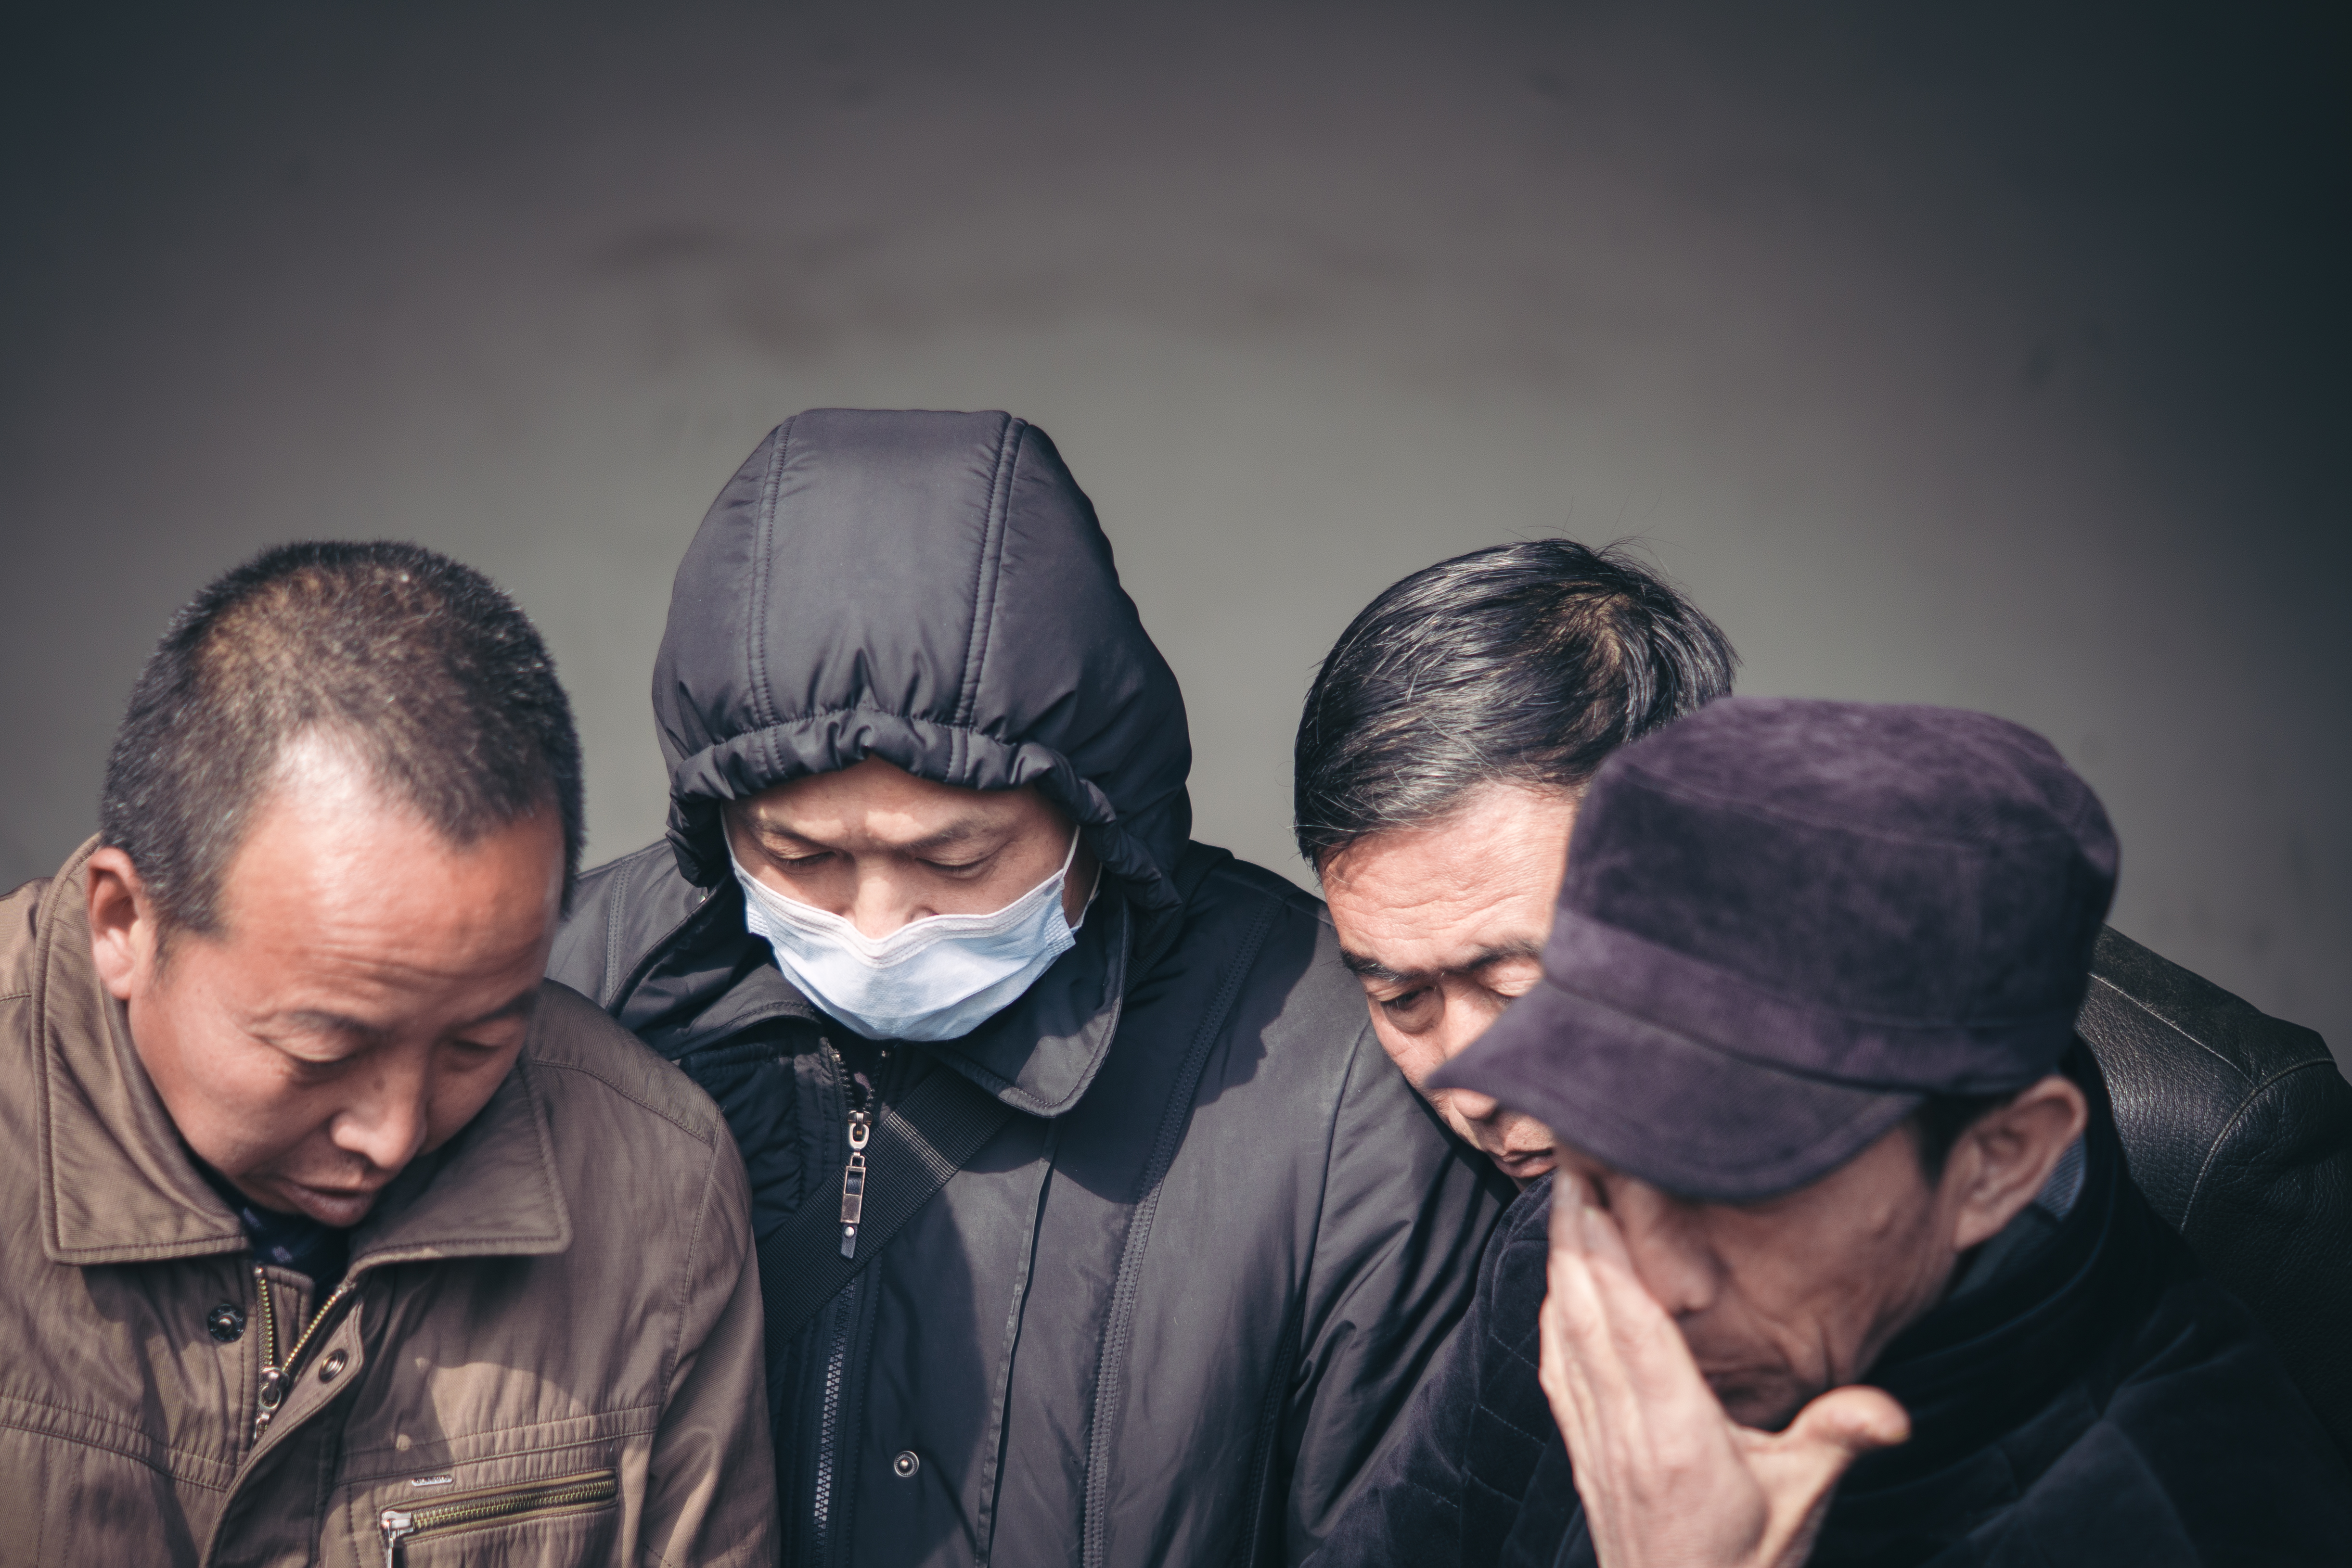
man, person, group, people, photography, looking, male, portrait, blue, mask, beijing, photograph, down, china, curious, sonystreetphotographer, curiousity